Hørsholm Riding Club

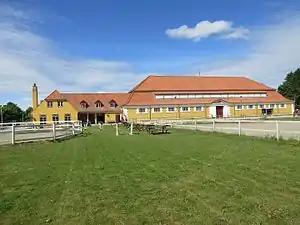
Hørsholm Riding Club

Hørsholm Riding Club (Danish: Hørsholm Rideklub) is one of the oldest riding clubs in Denmark. It is located on Folehavevej in association with Folehave Forest in Hørsholm on the northern outskirts of Copenhagen. Its riding hall, a Baroque style structure originally built by Lauritz de Thurah for the Royal Frederiksborg Stud in Hillerød in the mid-1740s, was moved to its current location in 1939.